Cathcart, South Africa

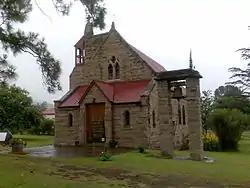
Church of Saint Alban at Cathcart in the Eastern Cape South Africa on the road to Aliwal North.

St. Alban's Anglican Church, built in 1886 is a well known landmark in Cathcart and has an unusual and distinctive Western façade.